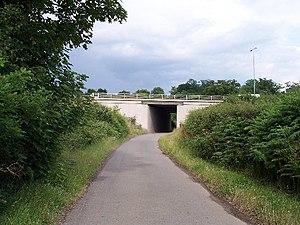
L'autoroute M5 est une autoroute du Royaume-Uni. Elle commence à Birmingham et relie les villes de Worcester, Cheltenham, Gloucester, Bristol et Taunton. Elle termine à Exeter, à la jonction avec la route A38. Cette autoroute est l'axe principal pour le trafic de l'Angleterre du Sud-Ouest. Elle comporte généralement six voies de circulation, sauf certaines petites sections qui en ont huit, comme c'est le cas à proximité d'Avonmouth.